Hula painted frog

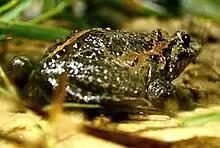
The female specimen found in the 2011 rediscovery

In 2013, a study published in "Nature Communications" revealed that in 2011 during a routine patrol at the Hula Nature Reserve, ranger Yoram Malka found the frog, which he immediately suspected as being the Hula painted frog, as he claimed he has been on the lookout for it for many years. Scientists confirmed that it was one of this rare species. An ecologist with the Israel Nature and Parks Authority credited the rehydration of the area for the frog sighting. On November 29, a second specimen was located in the same area. The second Hula painted frog, a female, was found in swampy weeds twenty centimeters deep. It weighed 13 grams, half the weight of its male counterpart. Since the discovery of the first specimen, at least ten more individuals have been found, all in the same area.